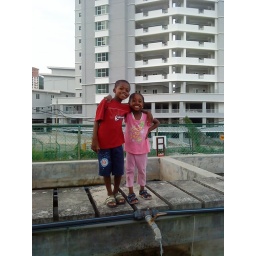
The kids in fish house